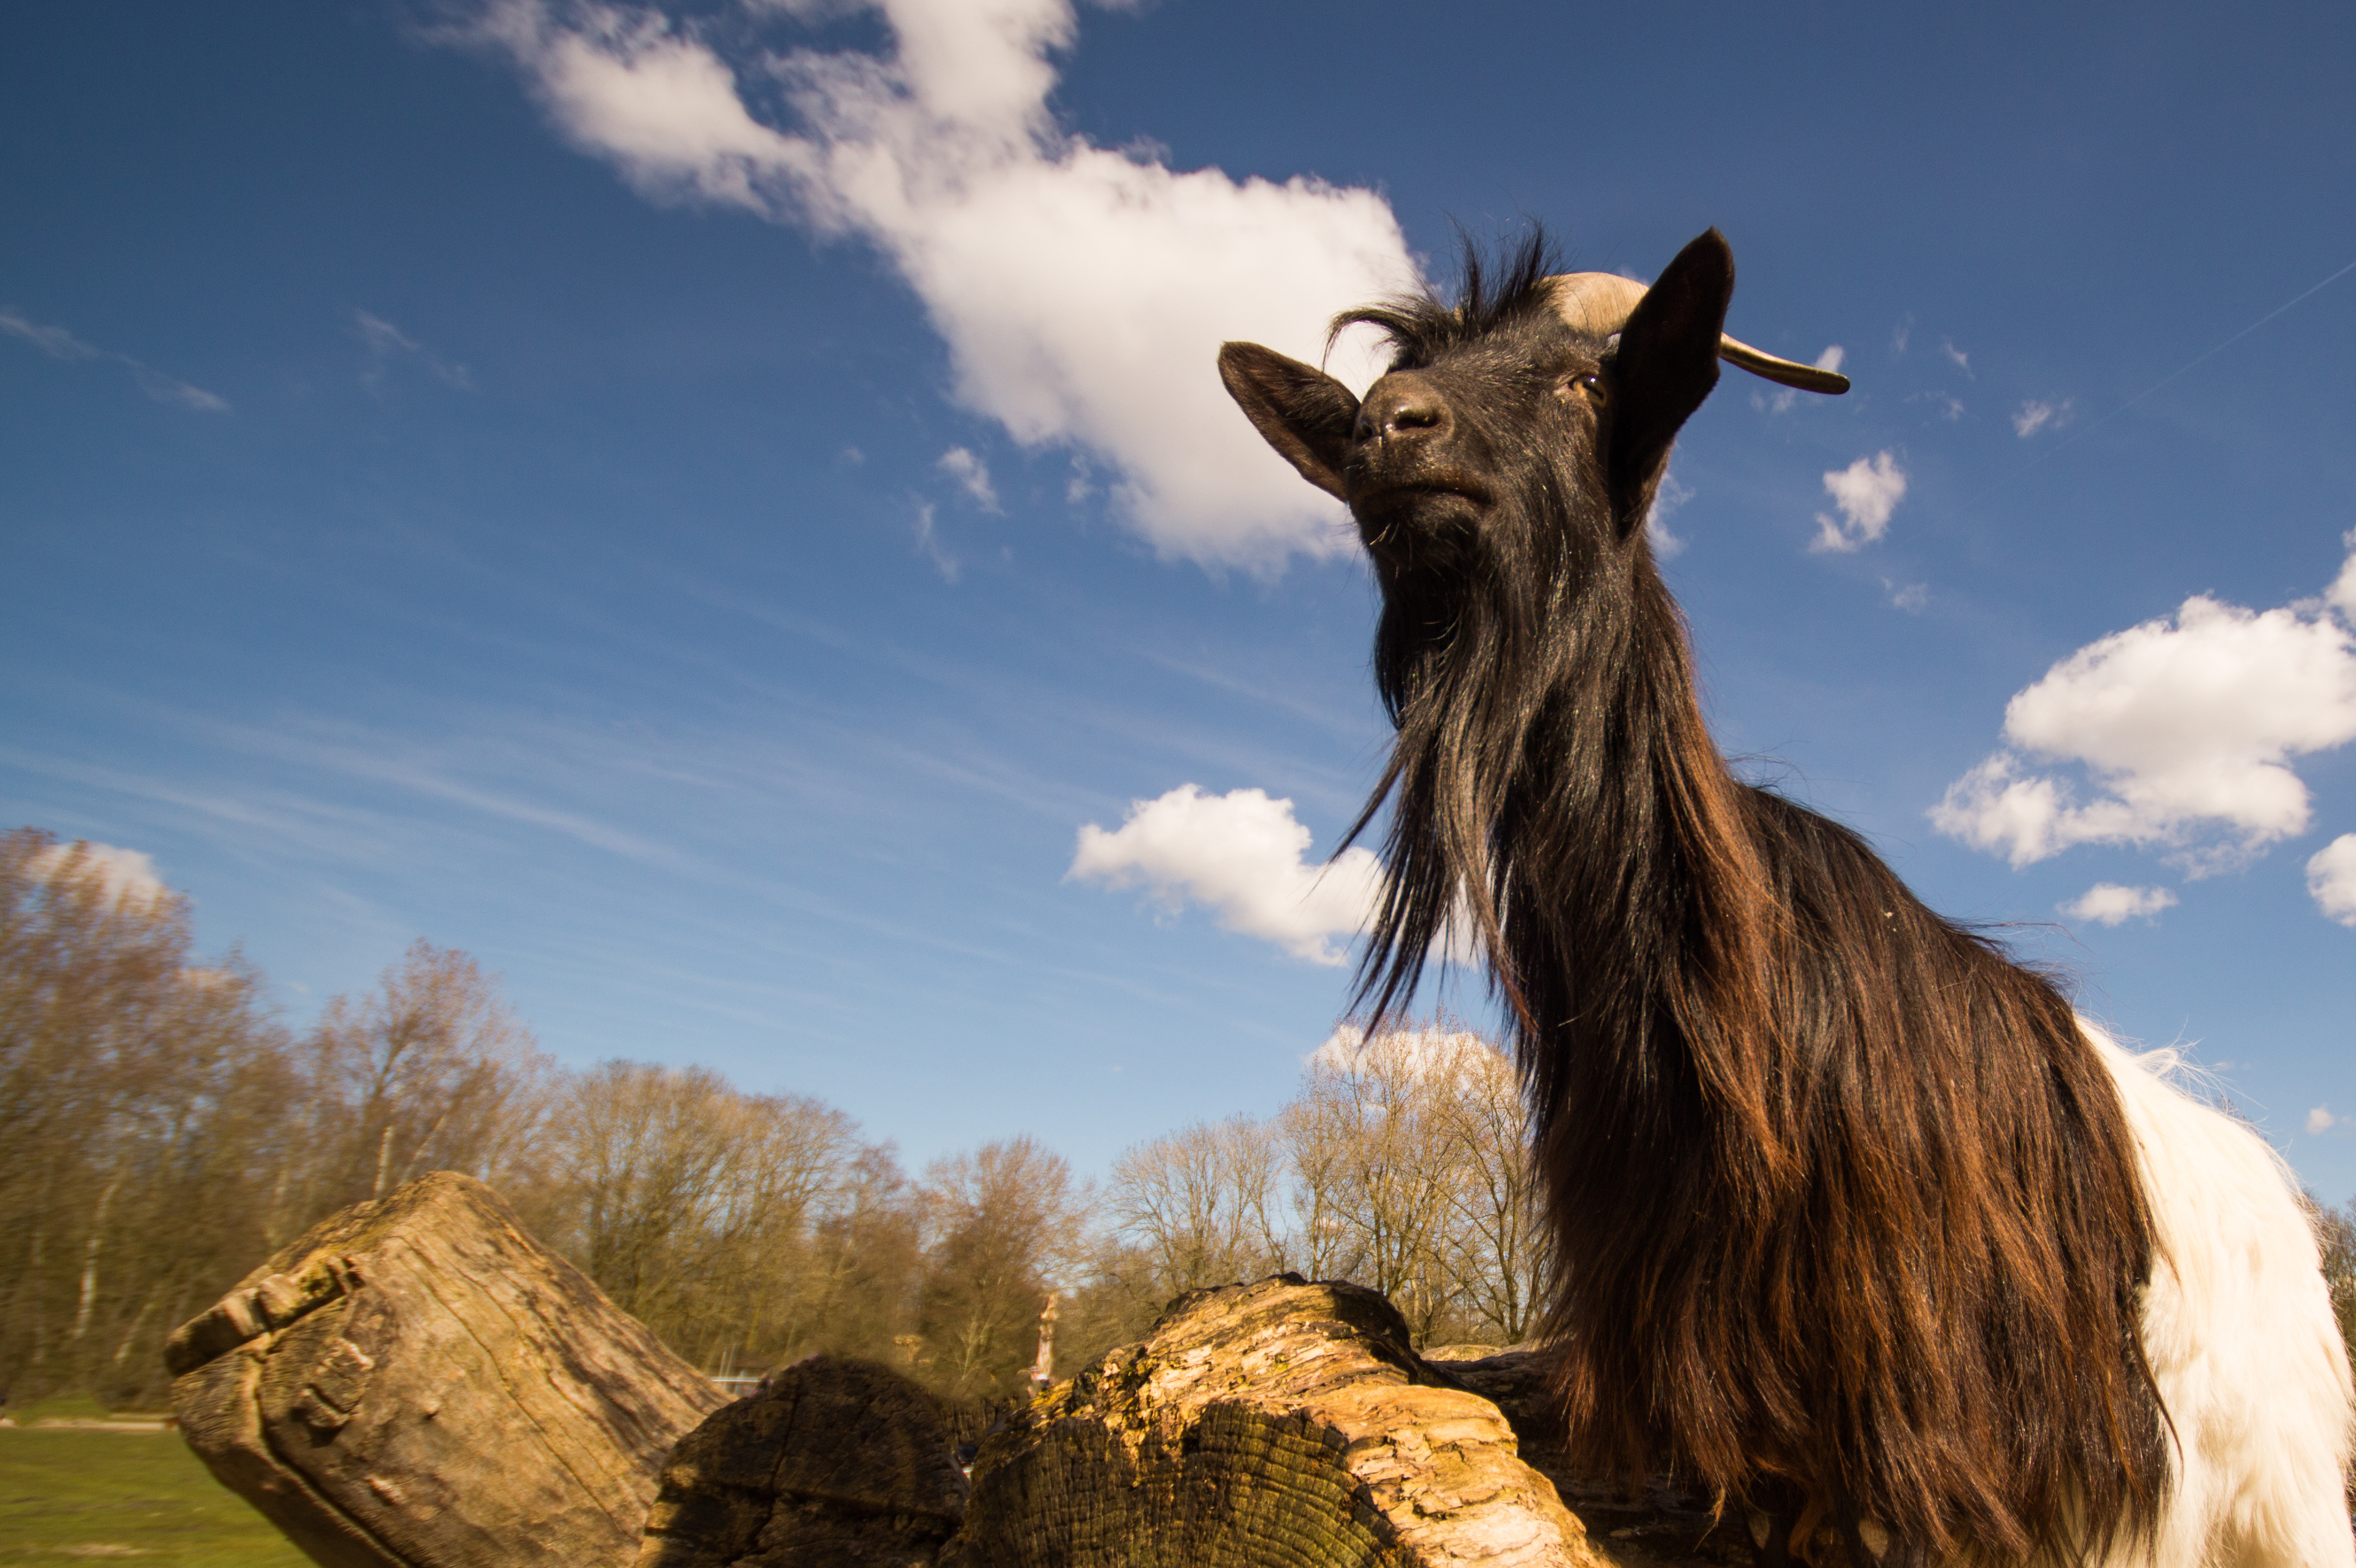
landscape, nature, mountain, animal, wildlife, goat, zoo, mammal, horse like mammal